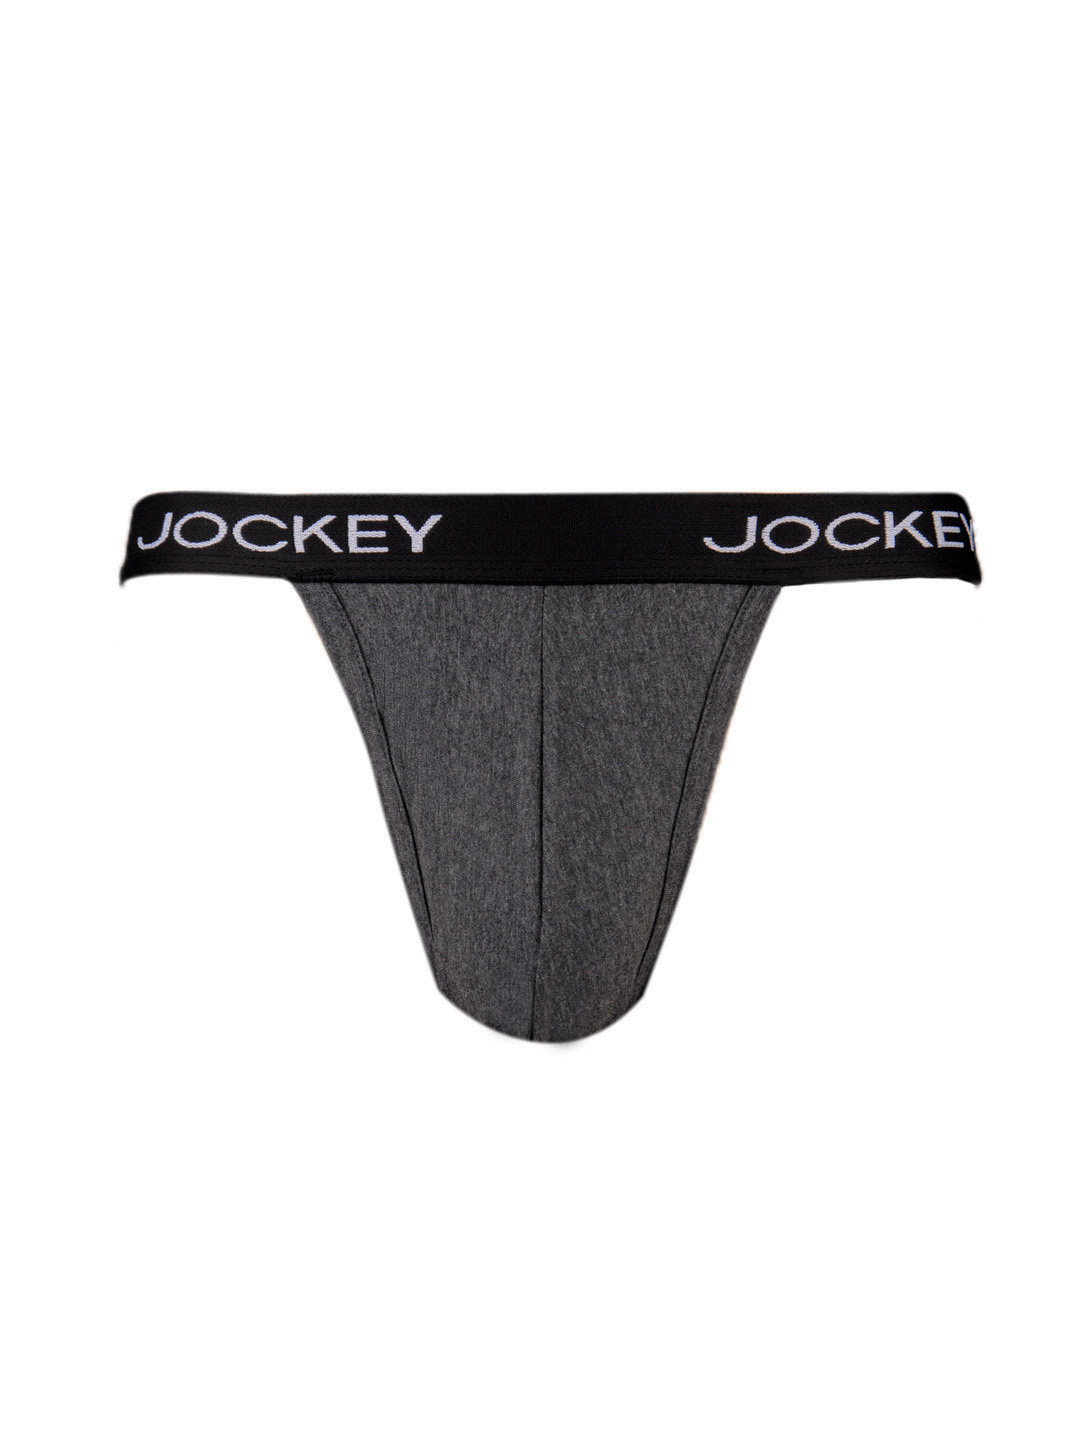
Jockey ELANCE Mens Charcoal melange Briefs 1005
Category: Apparel / Innerwear / Briefs
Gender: Men
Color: Charcoal
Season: Summer 2016
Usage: Casual